The Stone Gods (novel)

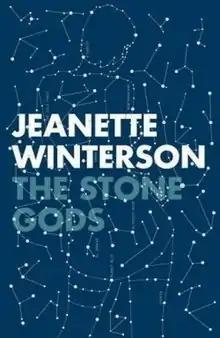
First edition

The Stone Gods is a novel written by Jeanette Winterson. Published in the year 2007, the novel is a post-apocalyptic, postmodern, dystopian love story, with themes of corporate government control, the harshness of war, artificial intelligence, and technology. The novel is self-referential as characters make inter-textual references, while certain characters’ story arcs repeat. The novel aims to warn against history's tendency to repeat itself, as well as humanity's inability to learn from past mistakes.